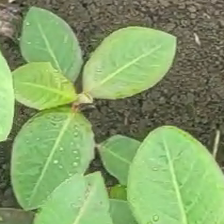
Weed species: Moti_dudhi(Euphorbia_geneculata_L)